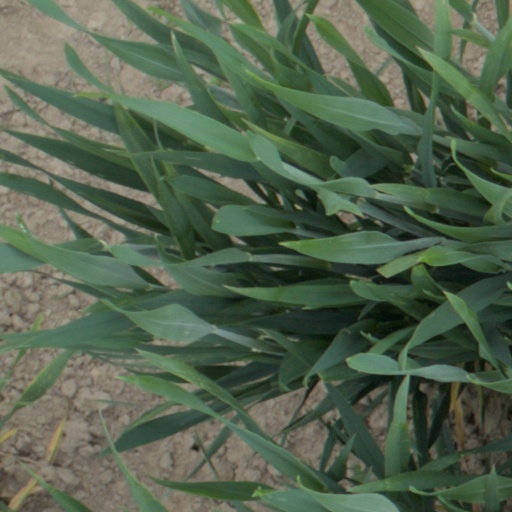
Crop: wheat